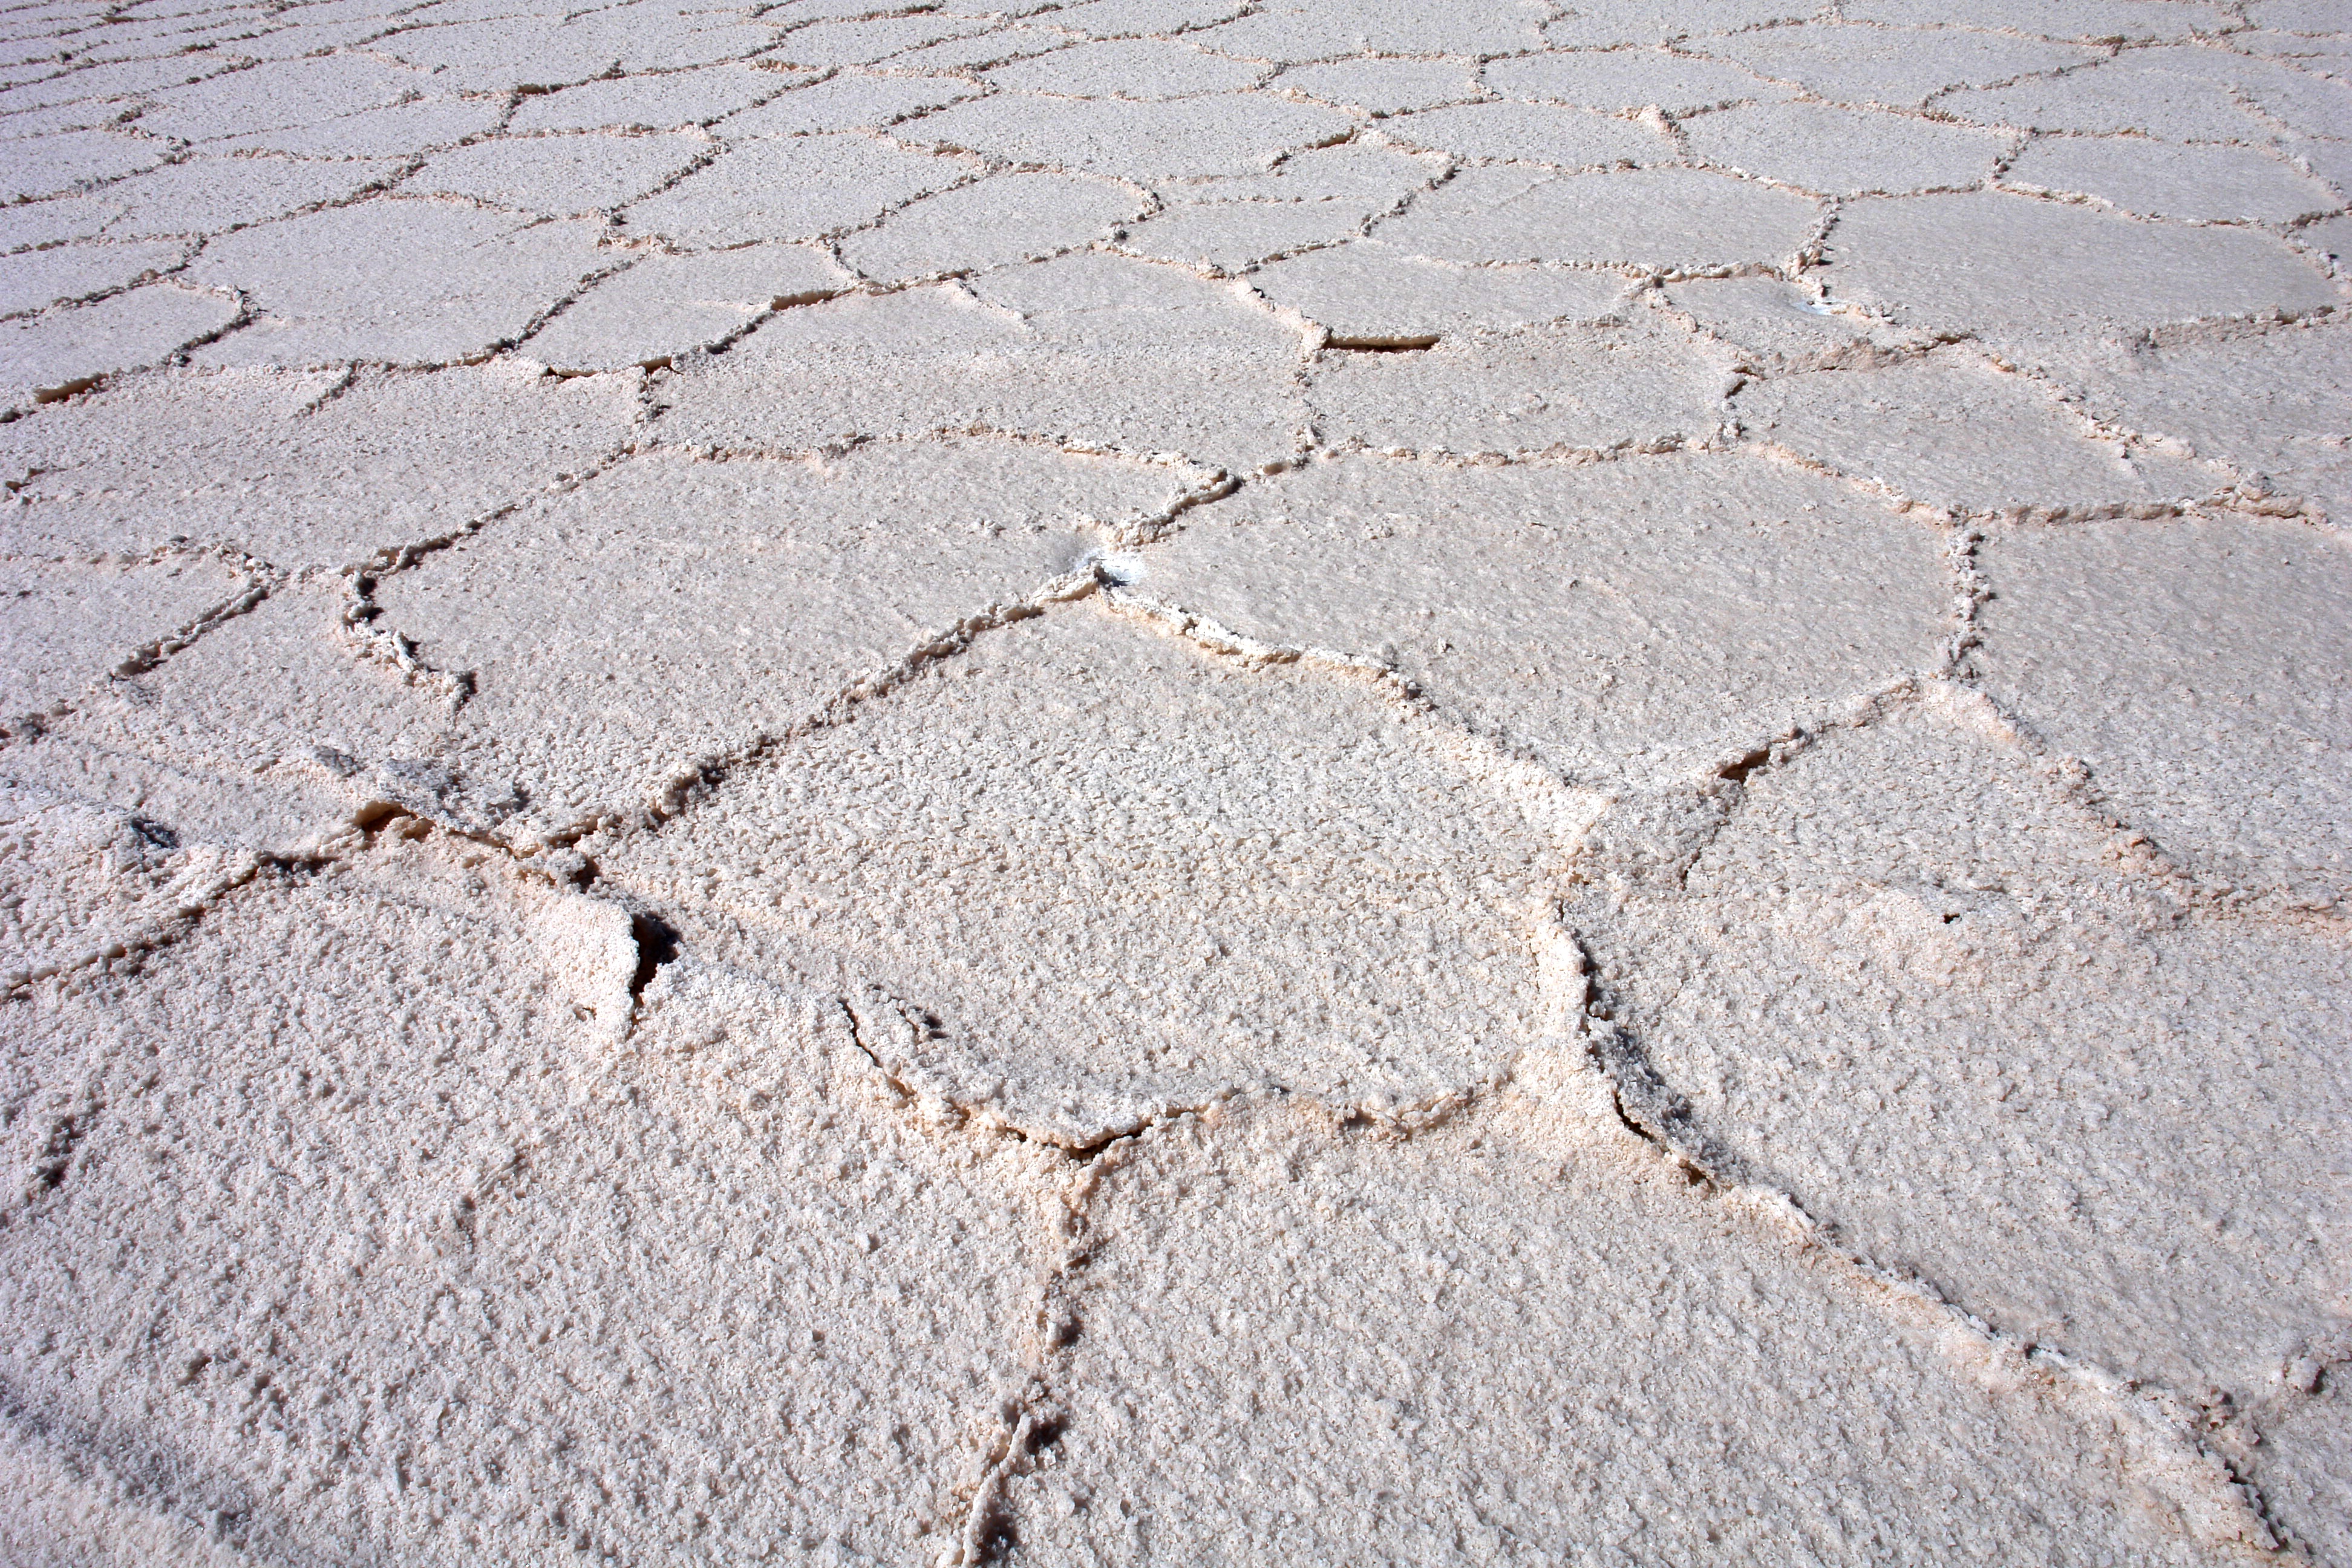
sand, desert, floor, cobblestone, asphalt, soil, salt, material, sea salt, flooring, road surface, uyuni